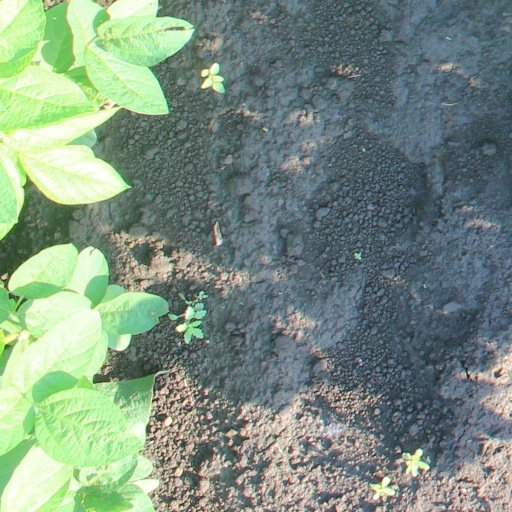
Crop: soybean